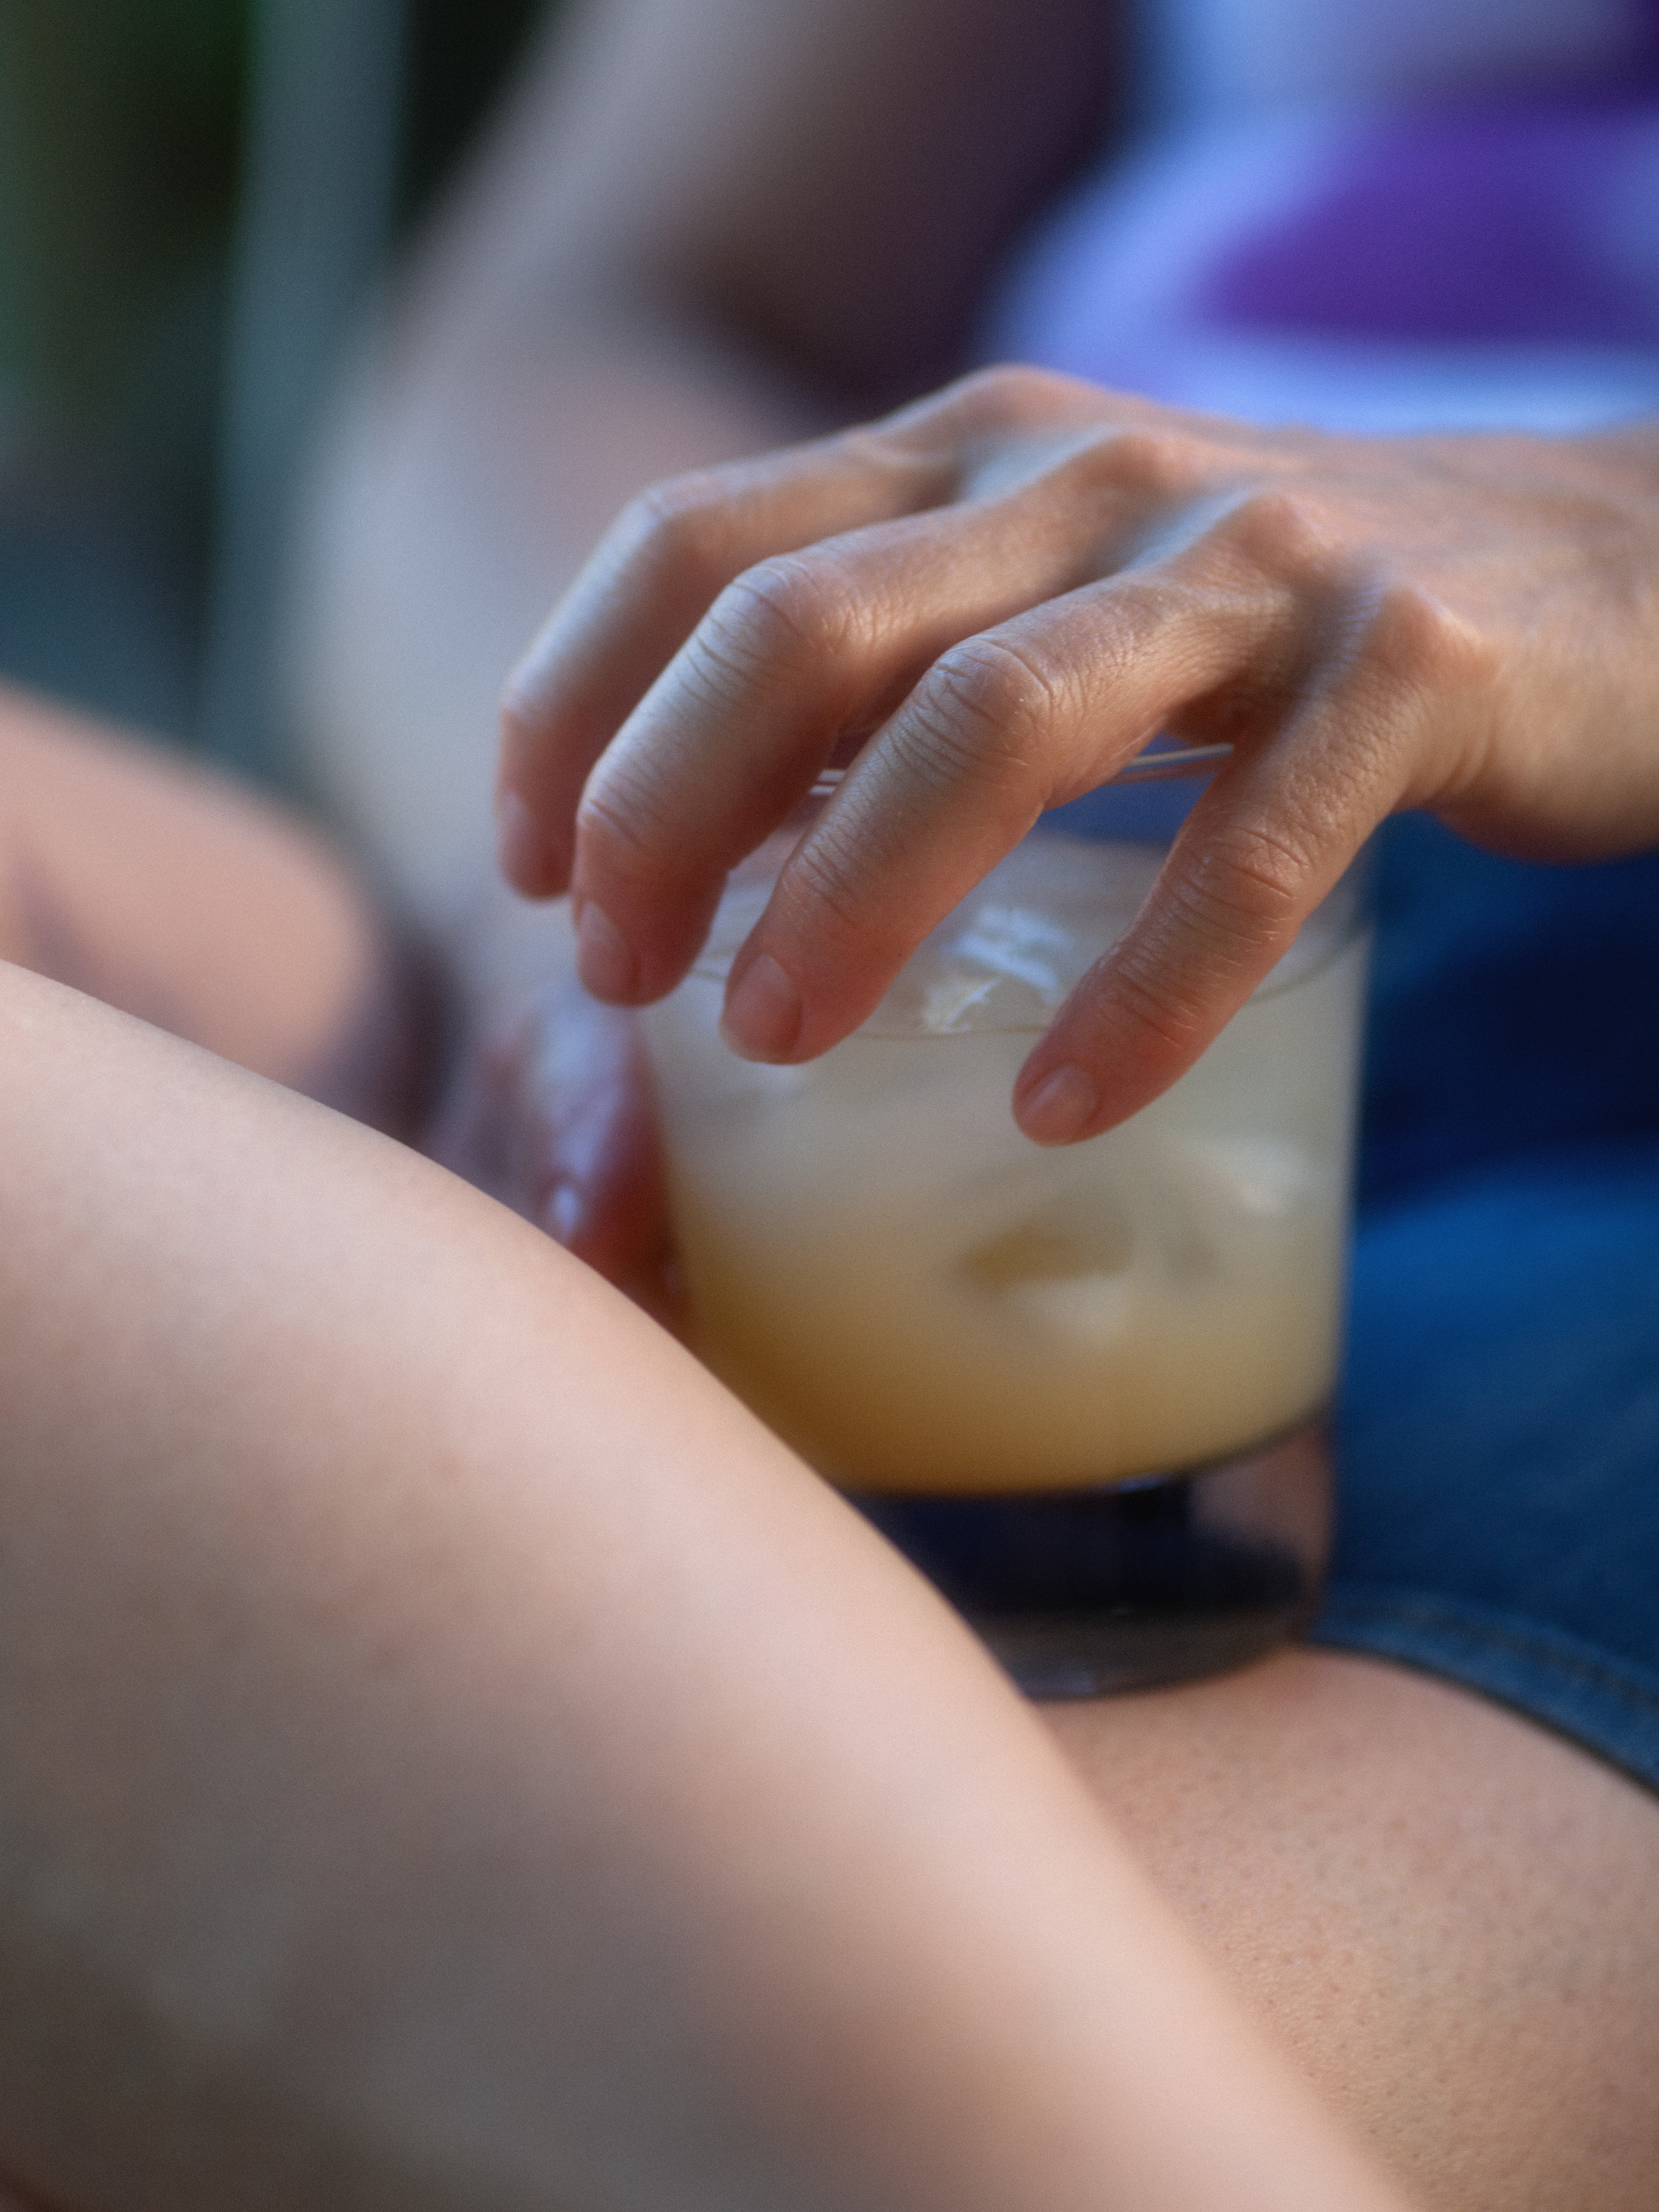
hand, leg, finger, arm, california, mouth, close up, human body, face, thigh, skin, beauty, 365, sacramento, sense